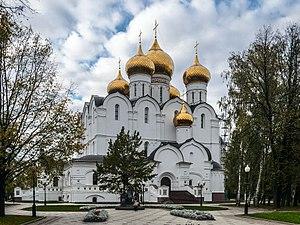
La cathédrale de la Dormition est une cathédrale orthodoxe située à Iaroslavl, ville de l'Anneau d'or de Russie et dont le centre historique est classé patrimoine mondial par l'Unesco depuis 2005. Elle fut édifiée au confluent de deux cours d'eau : la Volga et le Kotorosl. Entre la première construction en 1215 et sa destruction totale en 1937, elle fut restaurée et même reconstruite plusieurs fois : la première au début du XVIᵉ siècle, et plus tard encore, au milieu du XVIIᵉ siècle. Depuis 2004, à l'emplacement de l'édifice primitif, s'élève une église nouvelle, reconstruite avec des proportions plus grandes que la précédente.